Om Shanti (film)

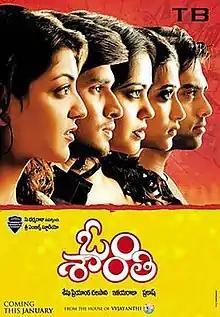
Film poster

Om Shanti is a 2010 Telugu-language film directed by Prakash Dantuluri. It stars Navdeep and Kajal Aggarwal, making it their third film together. Bindu Madhavi, Aditi Sharma, Nikhil Siddhartha, and R. Madhavan play supporting roles.